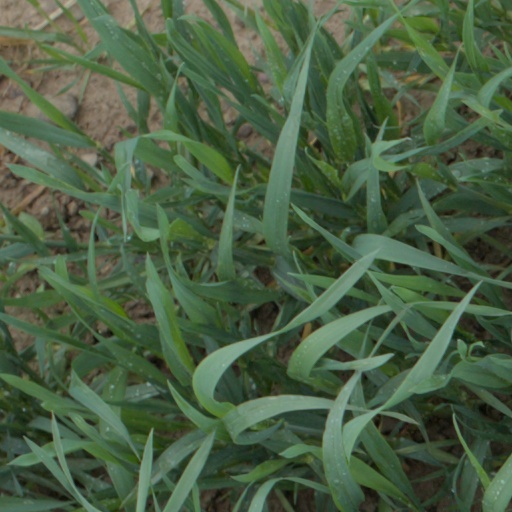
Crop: wheat